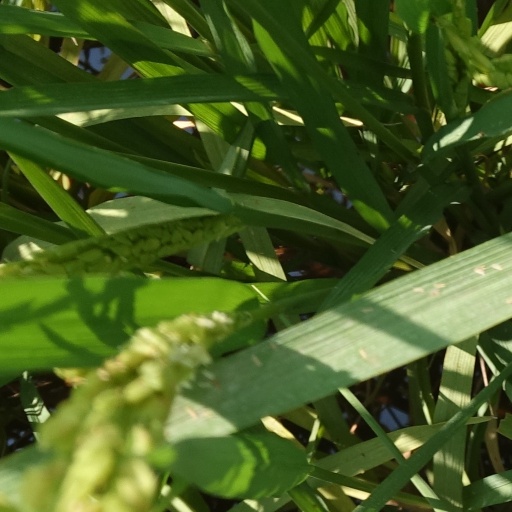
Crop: rice